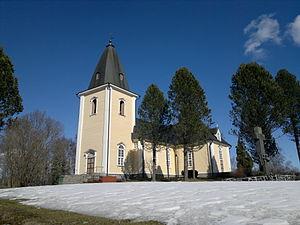
Cet article recense les églises évangéliques-luthériennes de Finlande.
Le Pirkanmaa est le nom d'une région du sud-ouest de la Finlande, appartenant à la province de Finlande occidentale. Elle a pour capitale Tampere.
L'église d'Hämeenkyrö est une église évangélique-luthérienne située à Hämeenkyrö en Finlande.